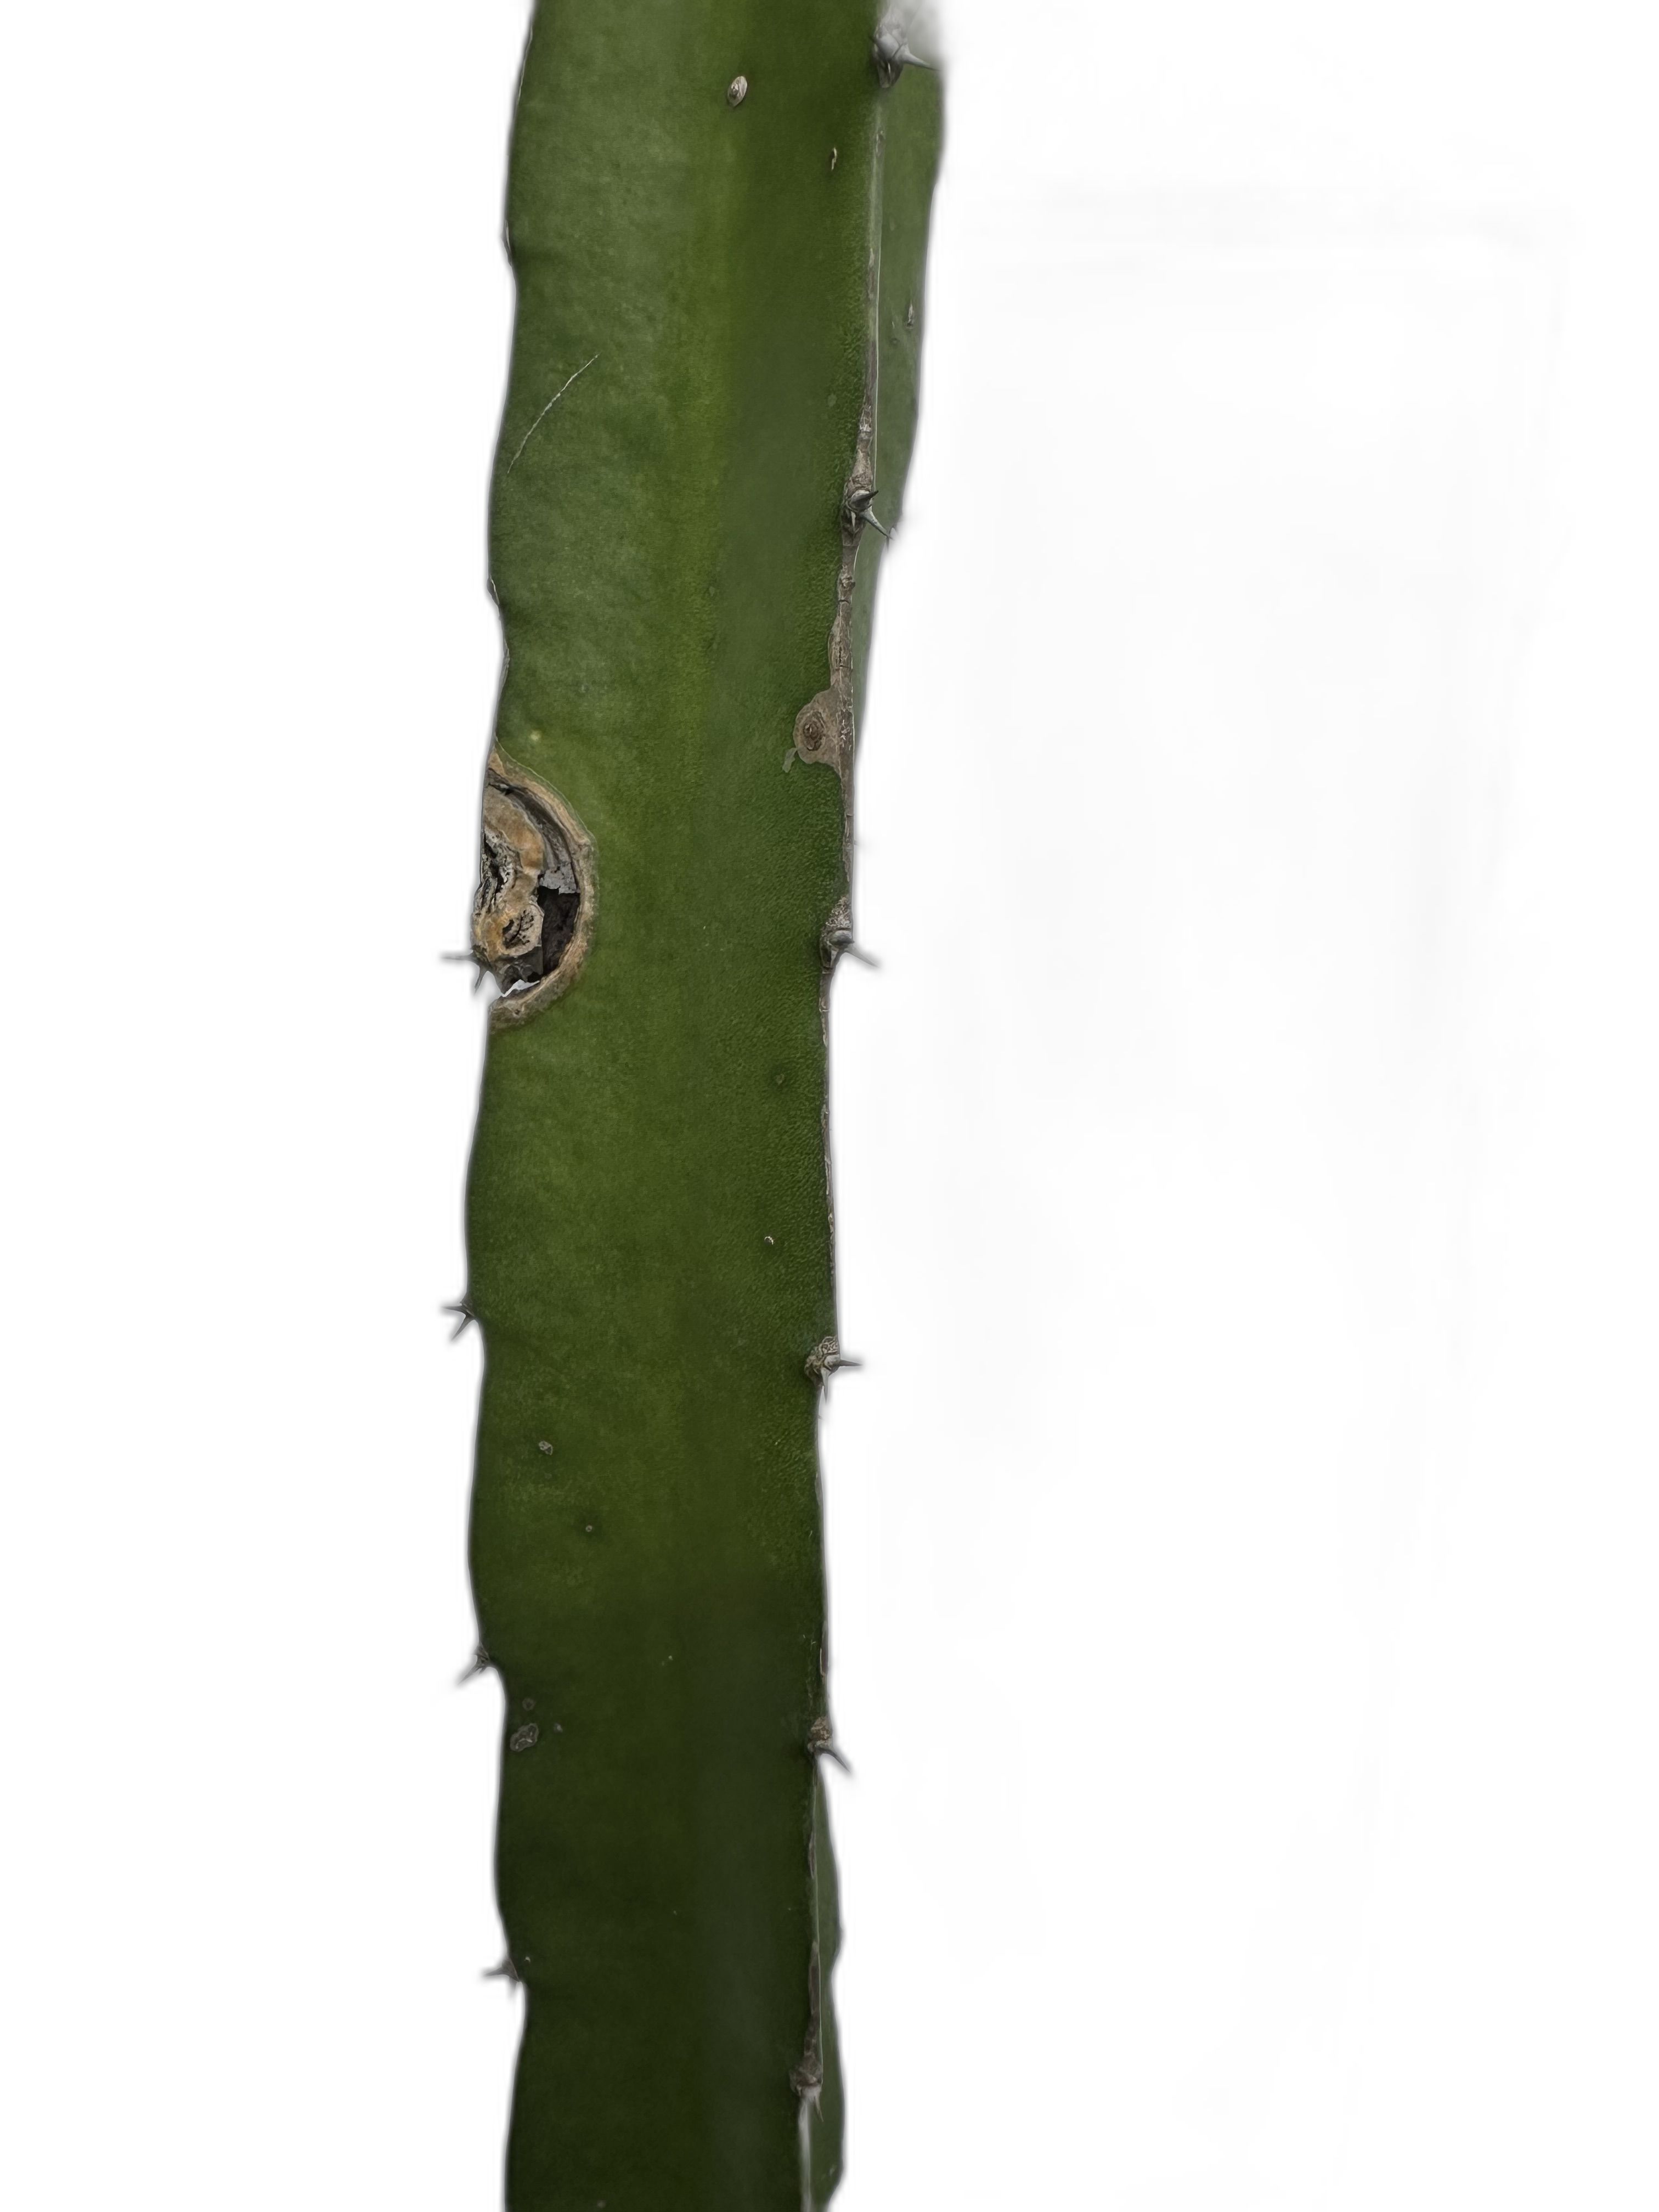
Label: Bad leaf